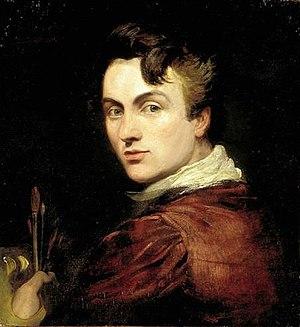
Sir George Hayter est un peintre et graveur anglais de renom, spécialiste de la peinture de portraits et de grands tableaux impliquant dans certains cas, plusieurs centaines de portraits individuels. La reine Victoria apprécie ses mérites et nomme Hayter son peintre principal en ordinaire et lui décerne aussi le titre de Chevalier en 1841.